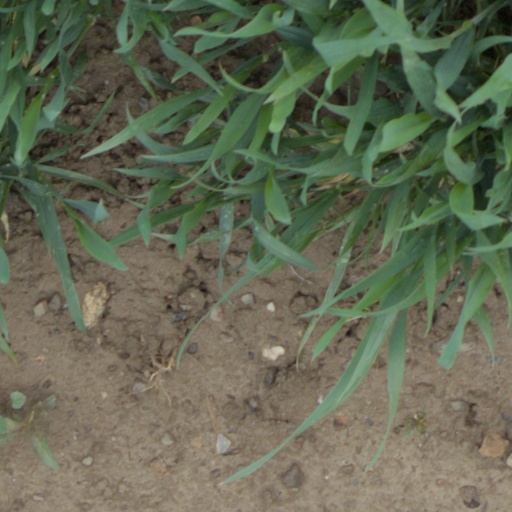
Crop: wheat